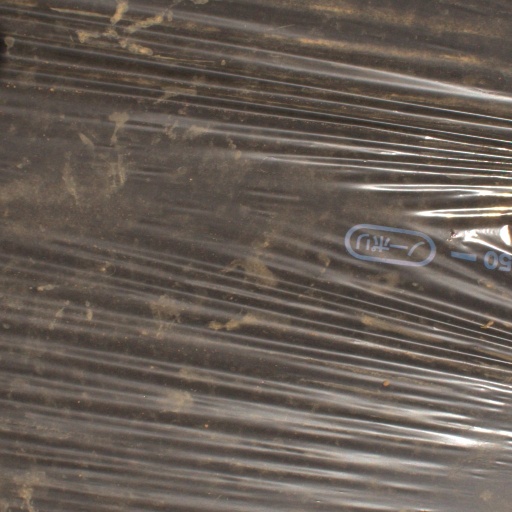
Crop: Jerusalem artichoke